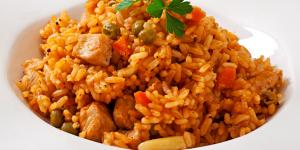
arroz de carnes verduras y coca cola